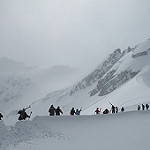
Scene: Outdoor